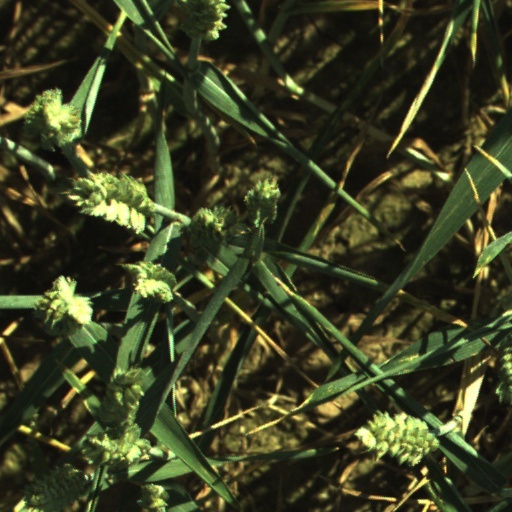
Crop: wheat